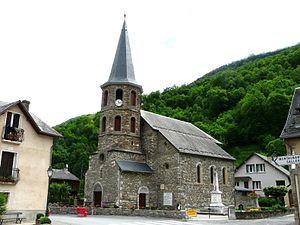
L'église de Saint-Mamet, Haute-Garonne, France.